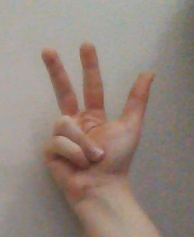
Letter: al